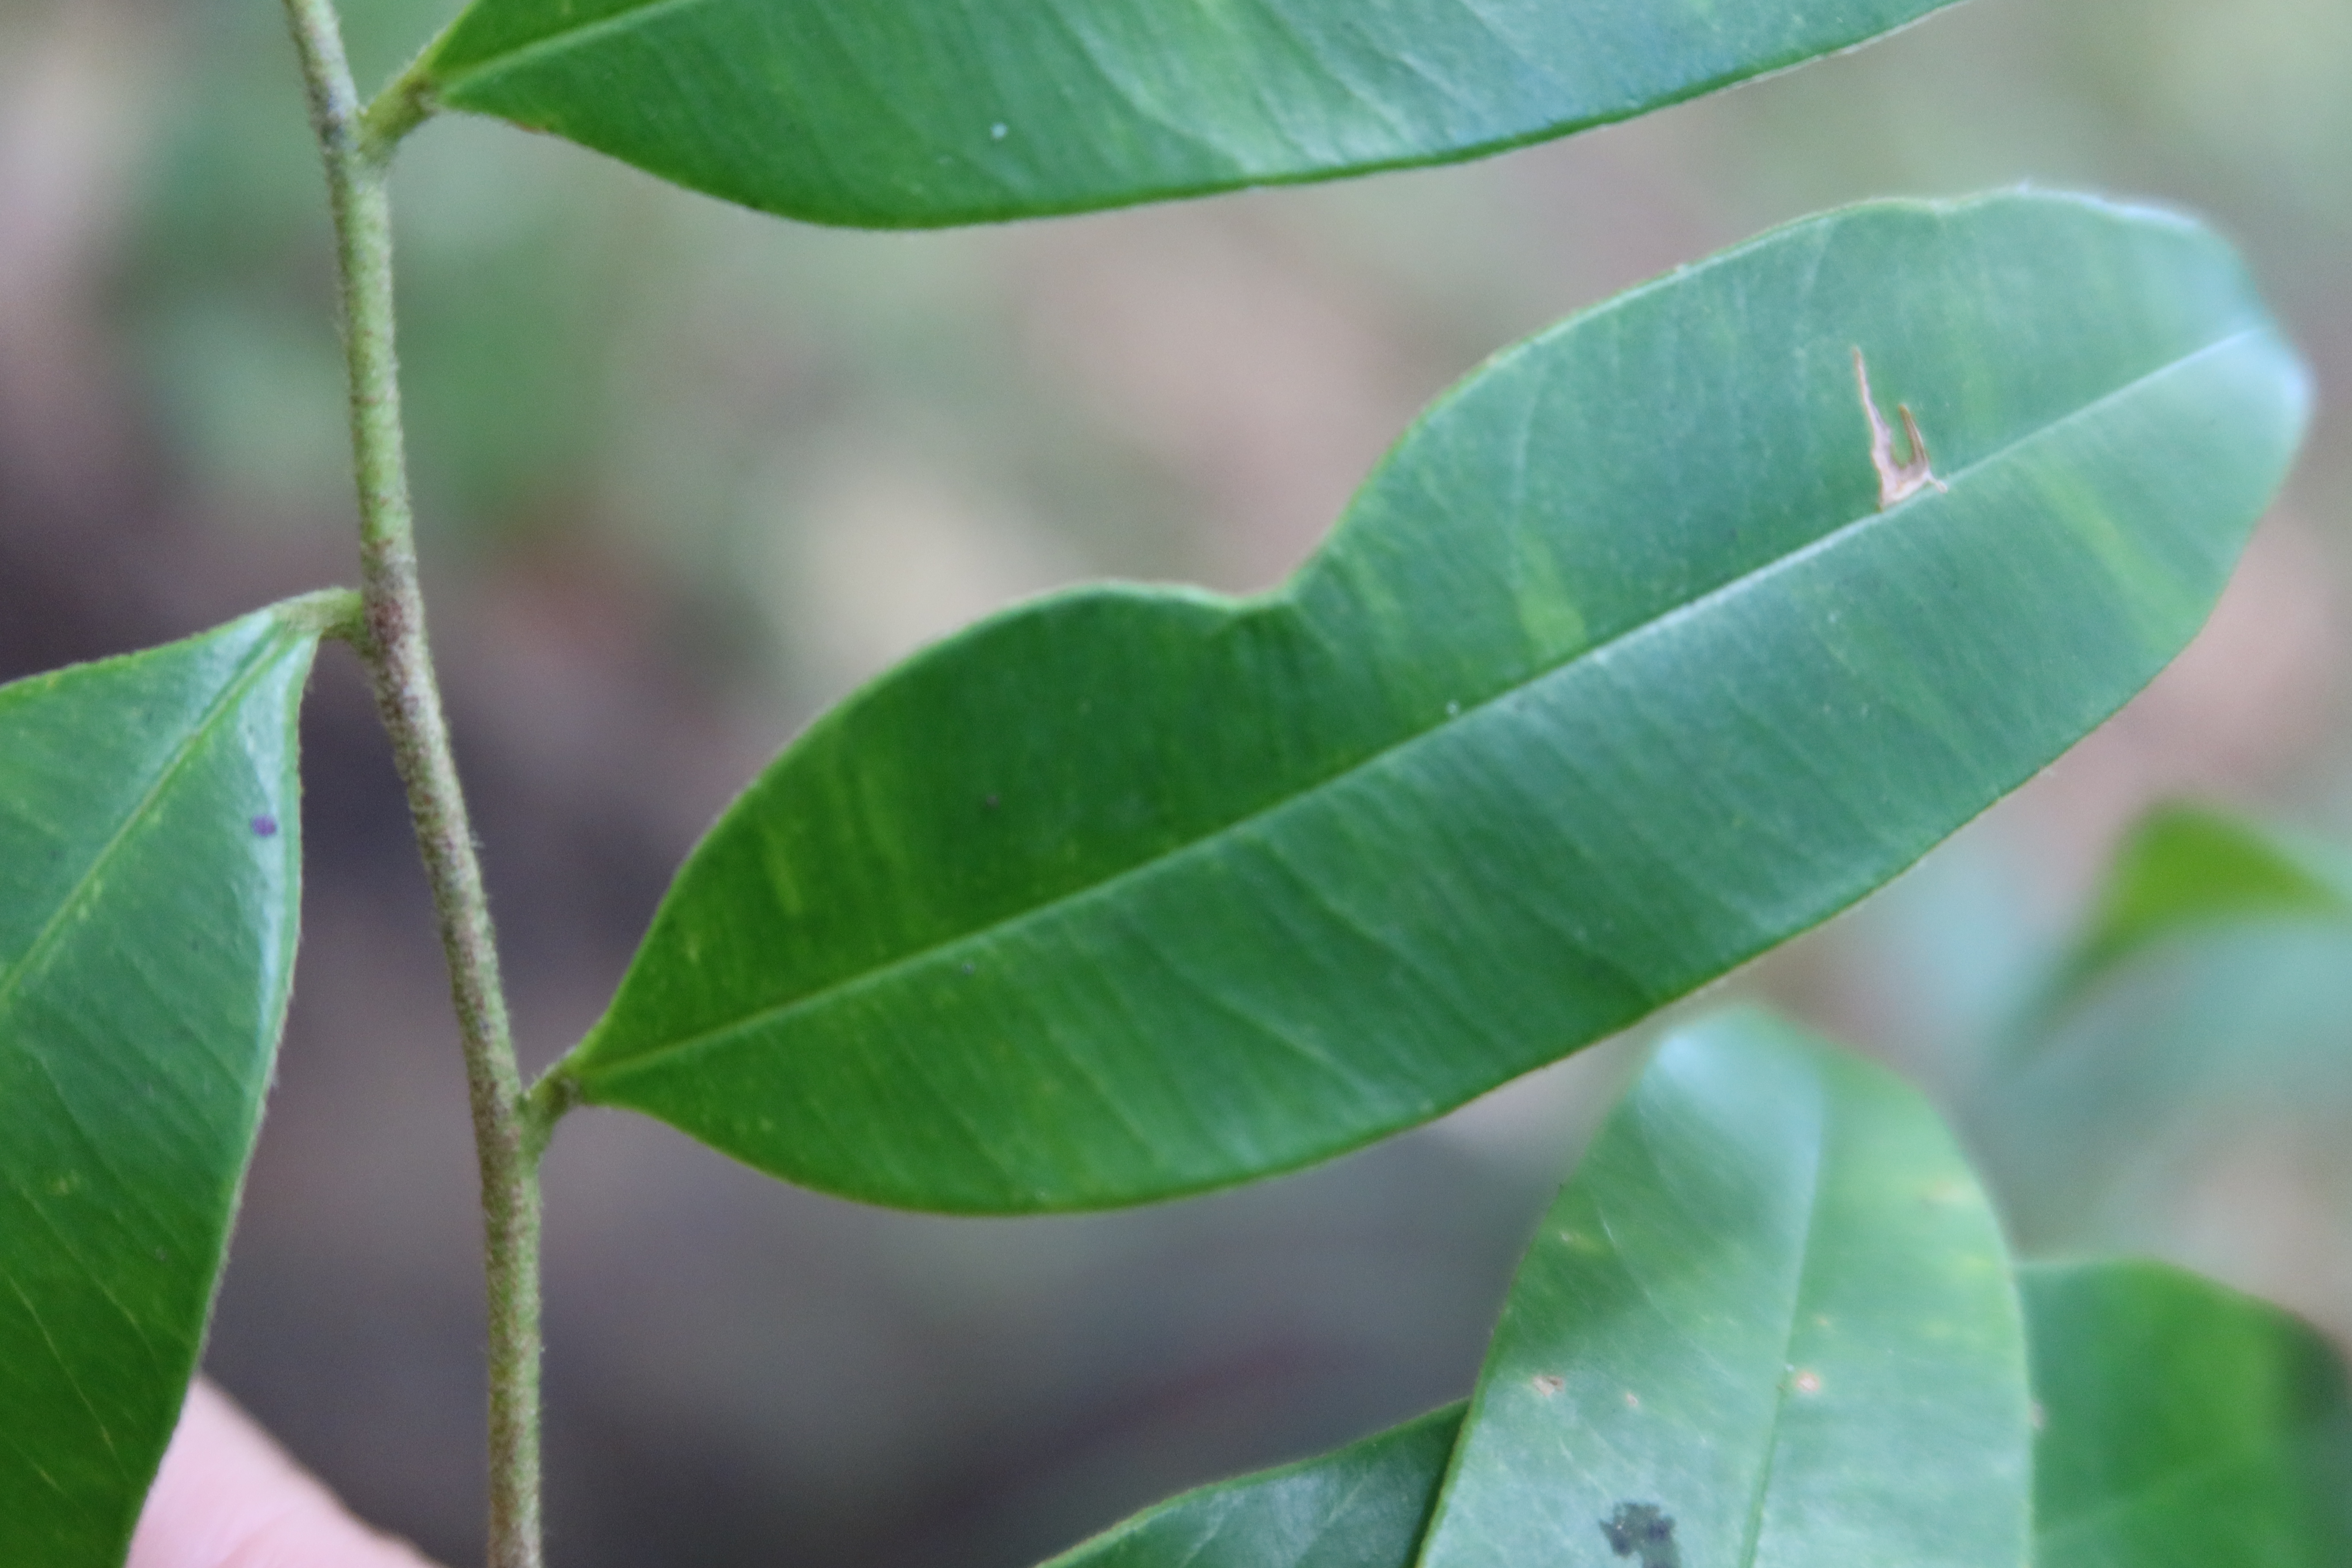
Label: Mosaic Viruses